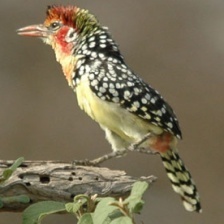
Species: D-ARNAUDS BARBET
Scientific name: TRACHYPHONUS DARNAUDII